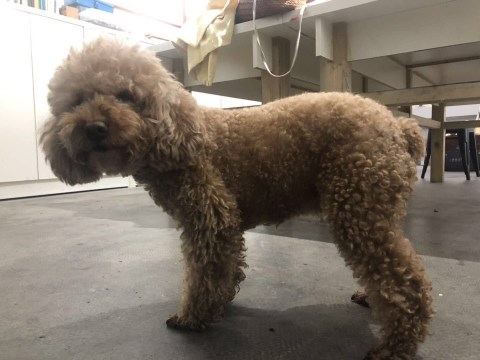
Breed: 7449-n000128-teddy